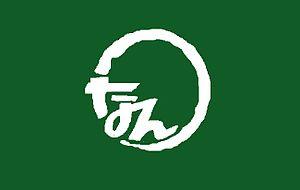
Tsunan est un bourg du district de Nakauonuma, dans la préfecture de Niigata, au Japon.